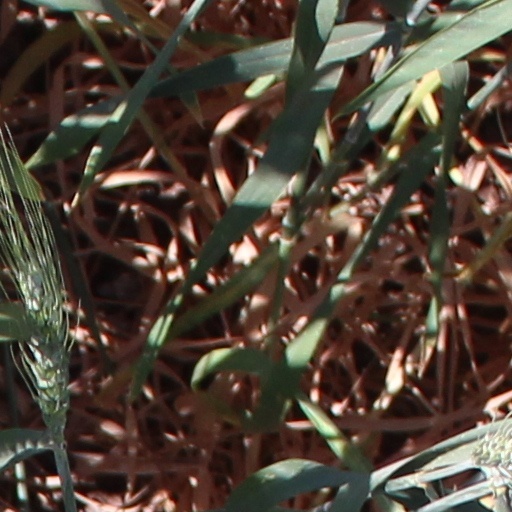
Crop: wheat